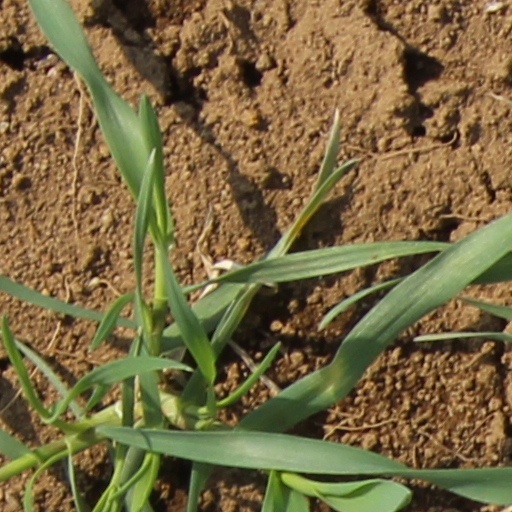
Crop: wheat